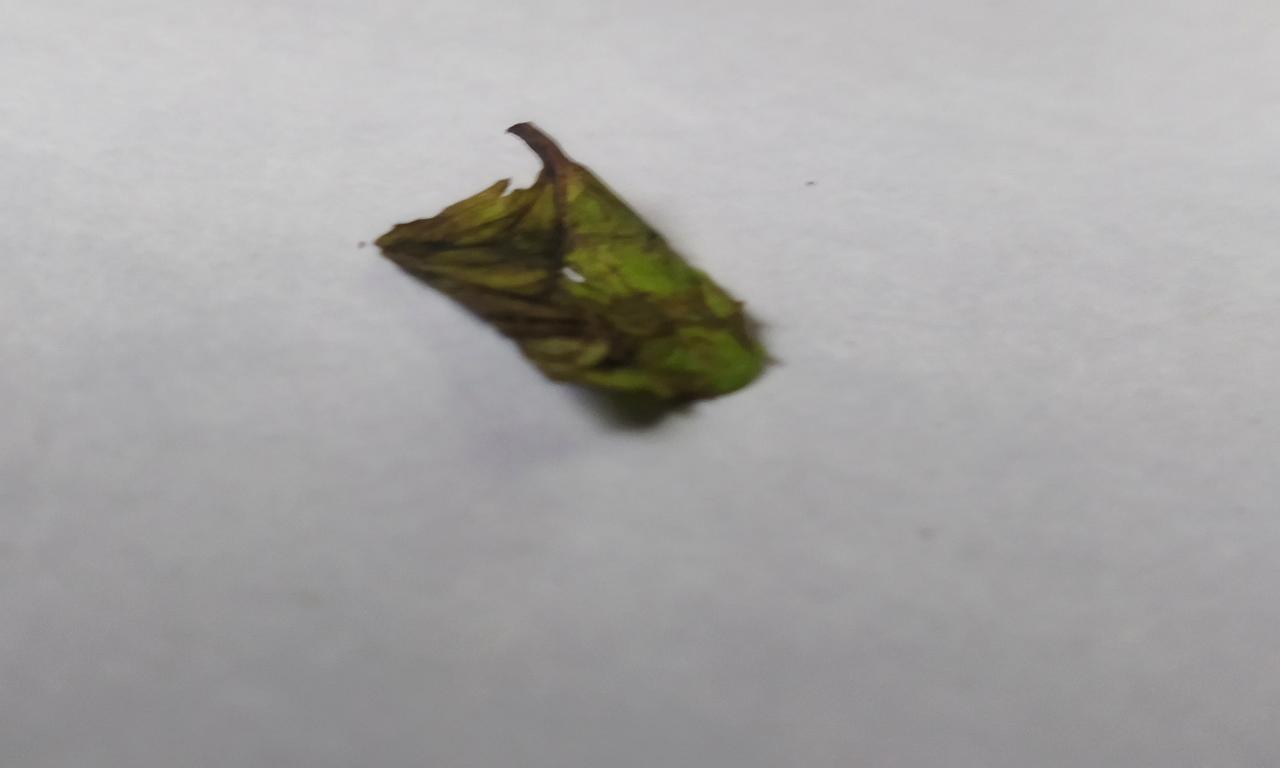
Label: Spoiled